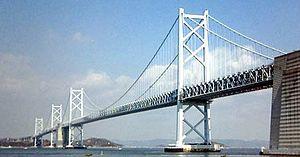
Le Grand pont de Seto est un complexe de ponts à deux niveaux reliant les départements d'Okayama et de Kagawa à travers une série de cinq petites îles au Japon, il intègre la voie express Seto-Chūō parmi les trois situées entre les îles de Honshū et Shikoku.